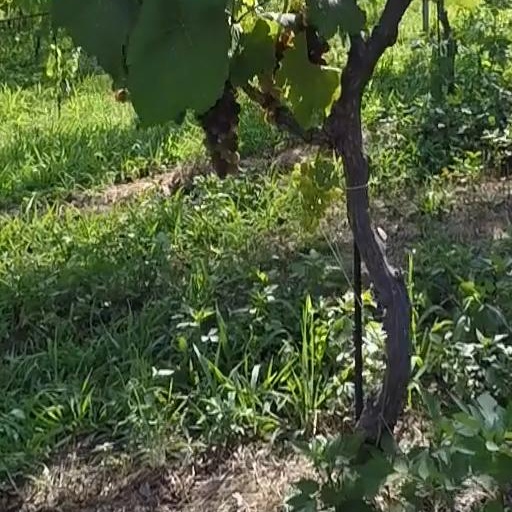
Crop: grape